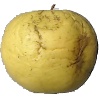
Label: golden_apple